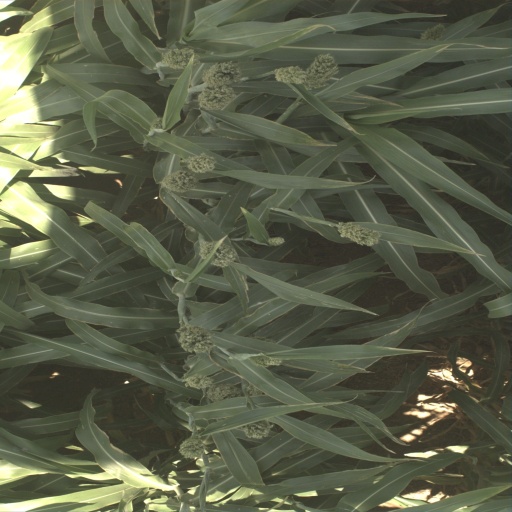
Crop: sorghum